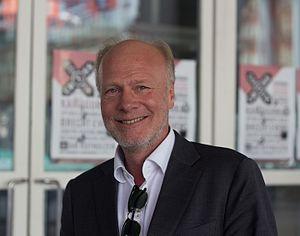
Hanco Kolk est un auteur de bande dessinée néerlandais qui débuté dans les publications alternatives avant de se tourner vers la bande dessinée humoristique tout public, notamment la série Gilles de Geus de 1983 à 2003 avec Peter de Wit.